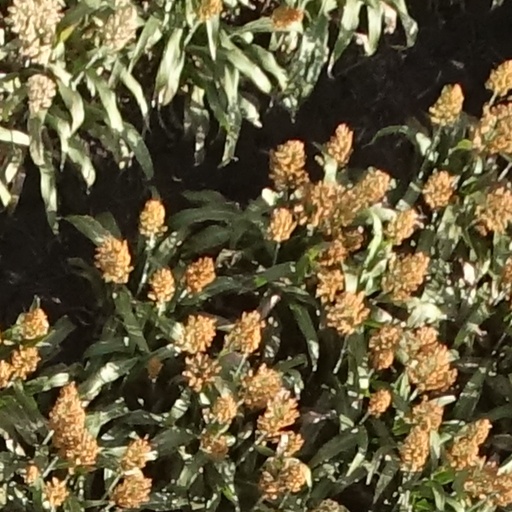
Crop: sorghum